Eriophorum vaginatum

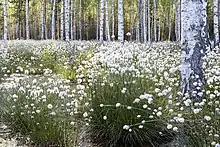
"Eriophorum vaginatum"

"Eriophorum vaginatum" occurs throughout much of the boreal and arctic zones of Eurasia and North America. It prefers acidic, moist to wet, peaty soil and may be dominant in bogs, poor fens and the heathlands of Western Europe. It is also common on the tundra.